Voltaire in Love

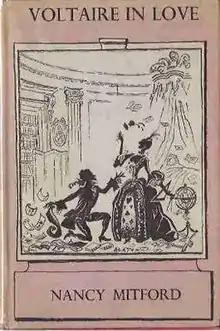
First edition (publ. Hamish Hamilton)

Voltaire in Love is a popular history of the sixteen-year relationship between Voltaire and the Émilie, the Marquise du Châtelet. Written by Nancy Mitford and first published in 1957, the book also explores the French Enlightenment.